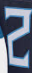
Number: 2